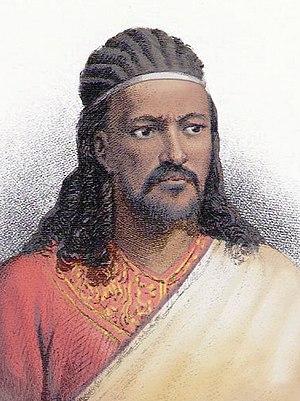
Les Amharas sont des habitants de l'Éthiopie, qui vivent en particulier dans la région Amhara de l'Éthiopie et parlent amharique. Avec près de 20 millions de personnes et plus de 20 % de la population éthiopienne, ils constituaient le second groupe ethno-linguistique du pays dans le recensement de 2007 après les Oromos.
Téwodros II, 1818 - 13 avril 1868, né Kassa Hailou, est un militaire et un homme politique éthiopien, negusse negest du 11 février 1855 jusqu'à sa mort. Il est également connu sous son nom de cavalier Abba Tateq. En raison de ses exploits militaires, Téwodros est aussi surnommé Meysaw.
Yohannes IV est un militaire et un homme d'État éthiopien, Negusse Negest de 1872 à 1889. Né Kassa Mercha, il est également connu sous son nom de cavalier Abba Bezbez.
L’Abyssinie est une région de la Corne de l'Afrique, située dans le nord de l'actuelle Éthiopie, l'est du Soudan et le sud de l'Érythrée.